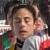
Age: 24